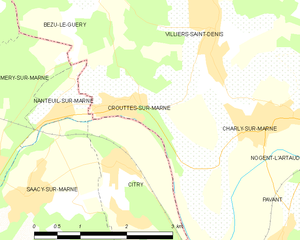
Carte des communes françaises: Crouttes-sur-Marne